Father–son rule

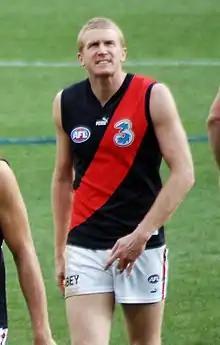
Dustin Fletcher, the son of Ken Fletcher, has played the most games of any father–son selection, with 400 AFL matches played

The father–son rule is a rule that allows clubs preferential recruiting access to the sons of players who have made a major past contribution to the club in Australian rules football, most notably in the Australian Football League.